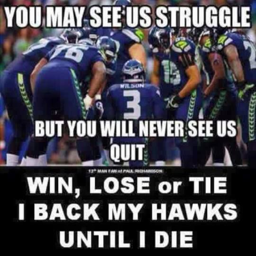
always with you , and we will continue to cheer our hearts out every game , no matter what .